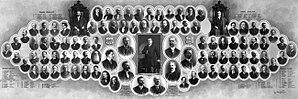
La législature de Québec - 1909. Tableau groupant les photos des députés à l'Assemblée législative du Québec et des membres du Conseil législatif du Québec en 1909.
L'élection générale québécoise de 1908 se déroule le 8 juin 1908 afin d'élire à l'Assemblée législative de la province du Québec les députés de la 12ᵉ législature. Le Parti libéral du Québec, au pouvoir et dirigé par le premier ministre Lomer Gouin, est de nouveau reporté au pouvoir et forme un gouvernement majoritaire.